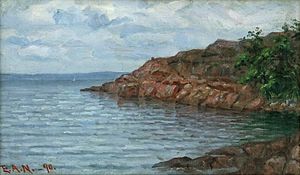
Önningebykolonien / Værker fra kunstnerkolonien
Önningebykolonien var en kunstnerkoloni som var aktiv i Önningeby i Jomala på Åland mellem 1886 og 1914. Kolonien kan beskrives som et svensk-finsk svar på kunstnerkolonien i Skagen i Danmark.